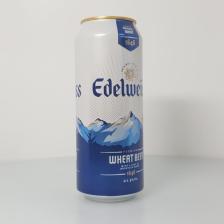
Label: cans